List of ambassadors of Austria to Italy

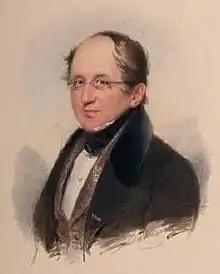
Louis Philippe de Bombelles by Moritz Daffinger

Habsburg, or Austrian, ambassadors in the Grand Duchy of Tuscany.